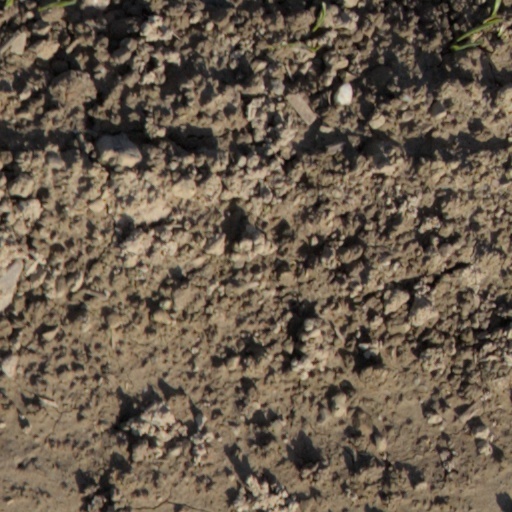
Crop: wheat